Protected areas of North Carolina

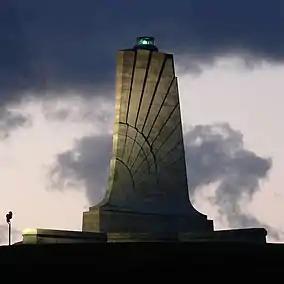
Wright Brothers National Memorial

North Carolina's federally protected areas are managed by agencies within the United States Department of the Interior. The agencies which govern nationally protected places in North Carolina are the National Park Service; the U.S. Forest Service; the Bureau of Land Management; and the United States Fish and Wildlife Service.